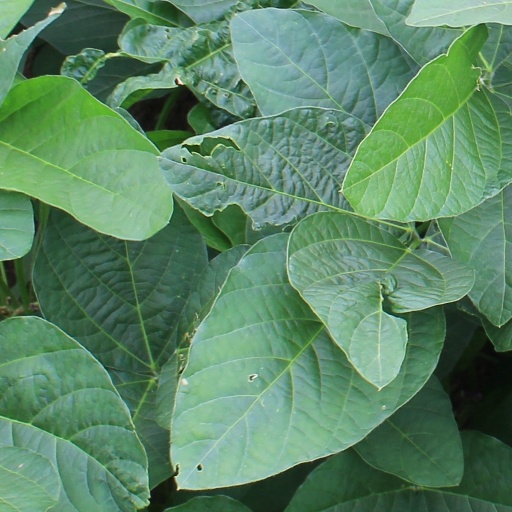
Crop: soybean